Uetendorf Allmend railway station

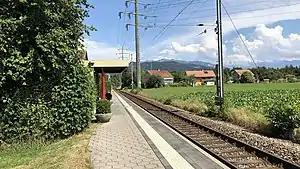
The station platform in 2018, prior to the overhaul

Uetendorf Allmend railway station is a railway station in the municipality of Uetendorf, in the Swiss canton of Bern. It is an intermediate stop on the standard gauge Gürbetal line of BLS AG.